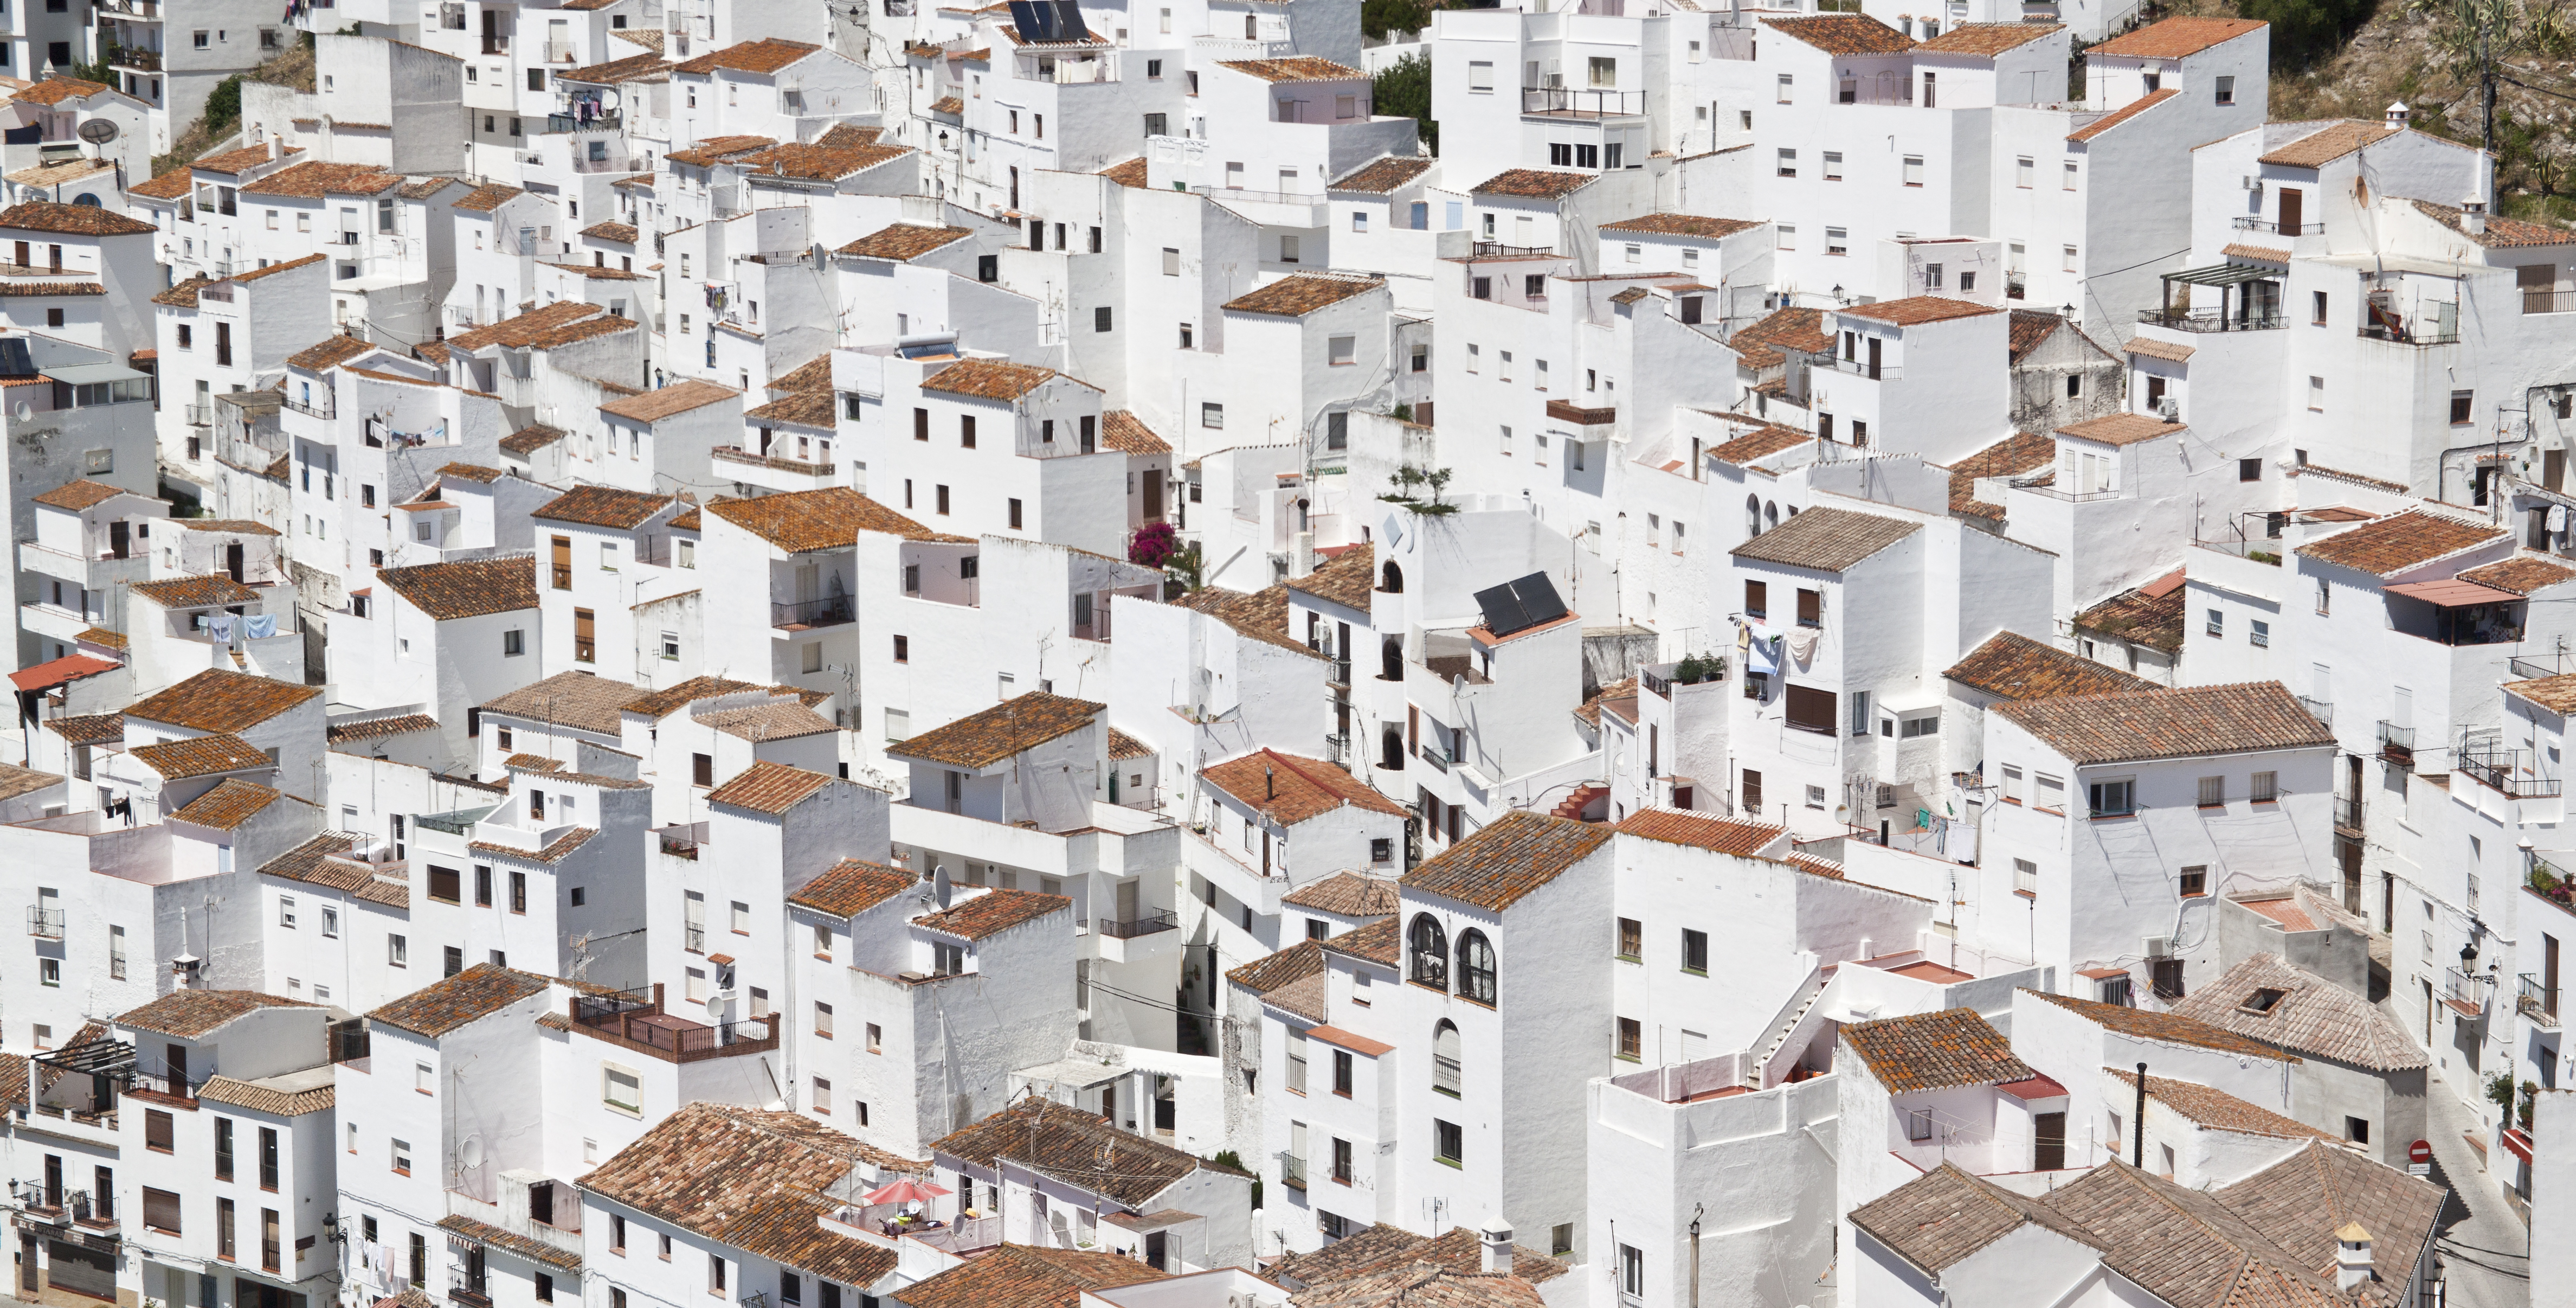
white, town, city, suburb, concrete, design, buildings, houses, metropolis, neighbourhood, aerial photography, urban design, residential area, human settlement